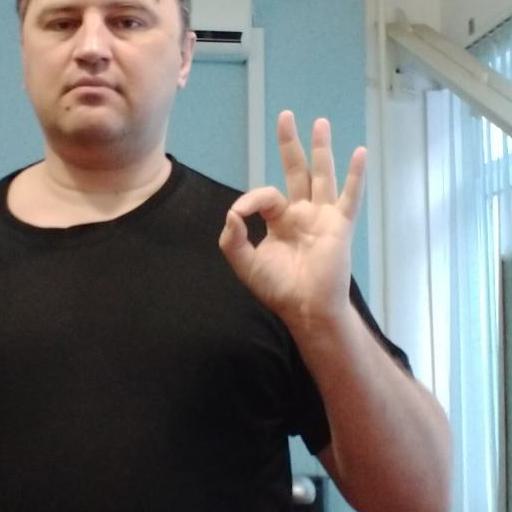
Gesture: ok